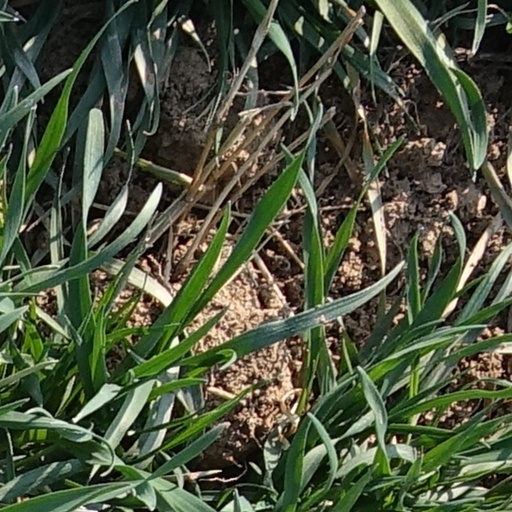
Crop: wheat